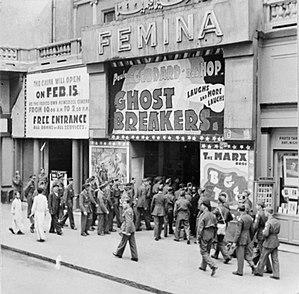
Le Mystère du château maudit est un film américain réalisé par George Marshall sorti en 1940.